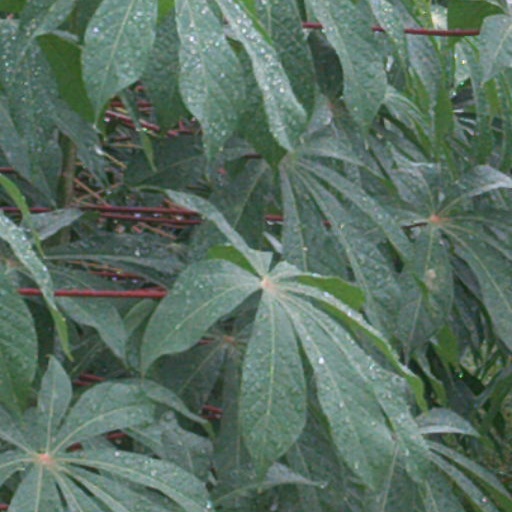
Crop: cassava